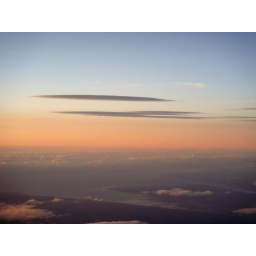
Lenticular cloud over Liverpool Bay. North Wales coast left.